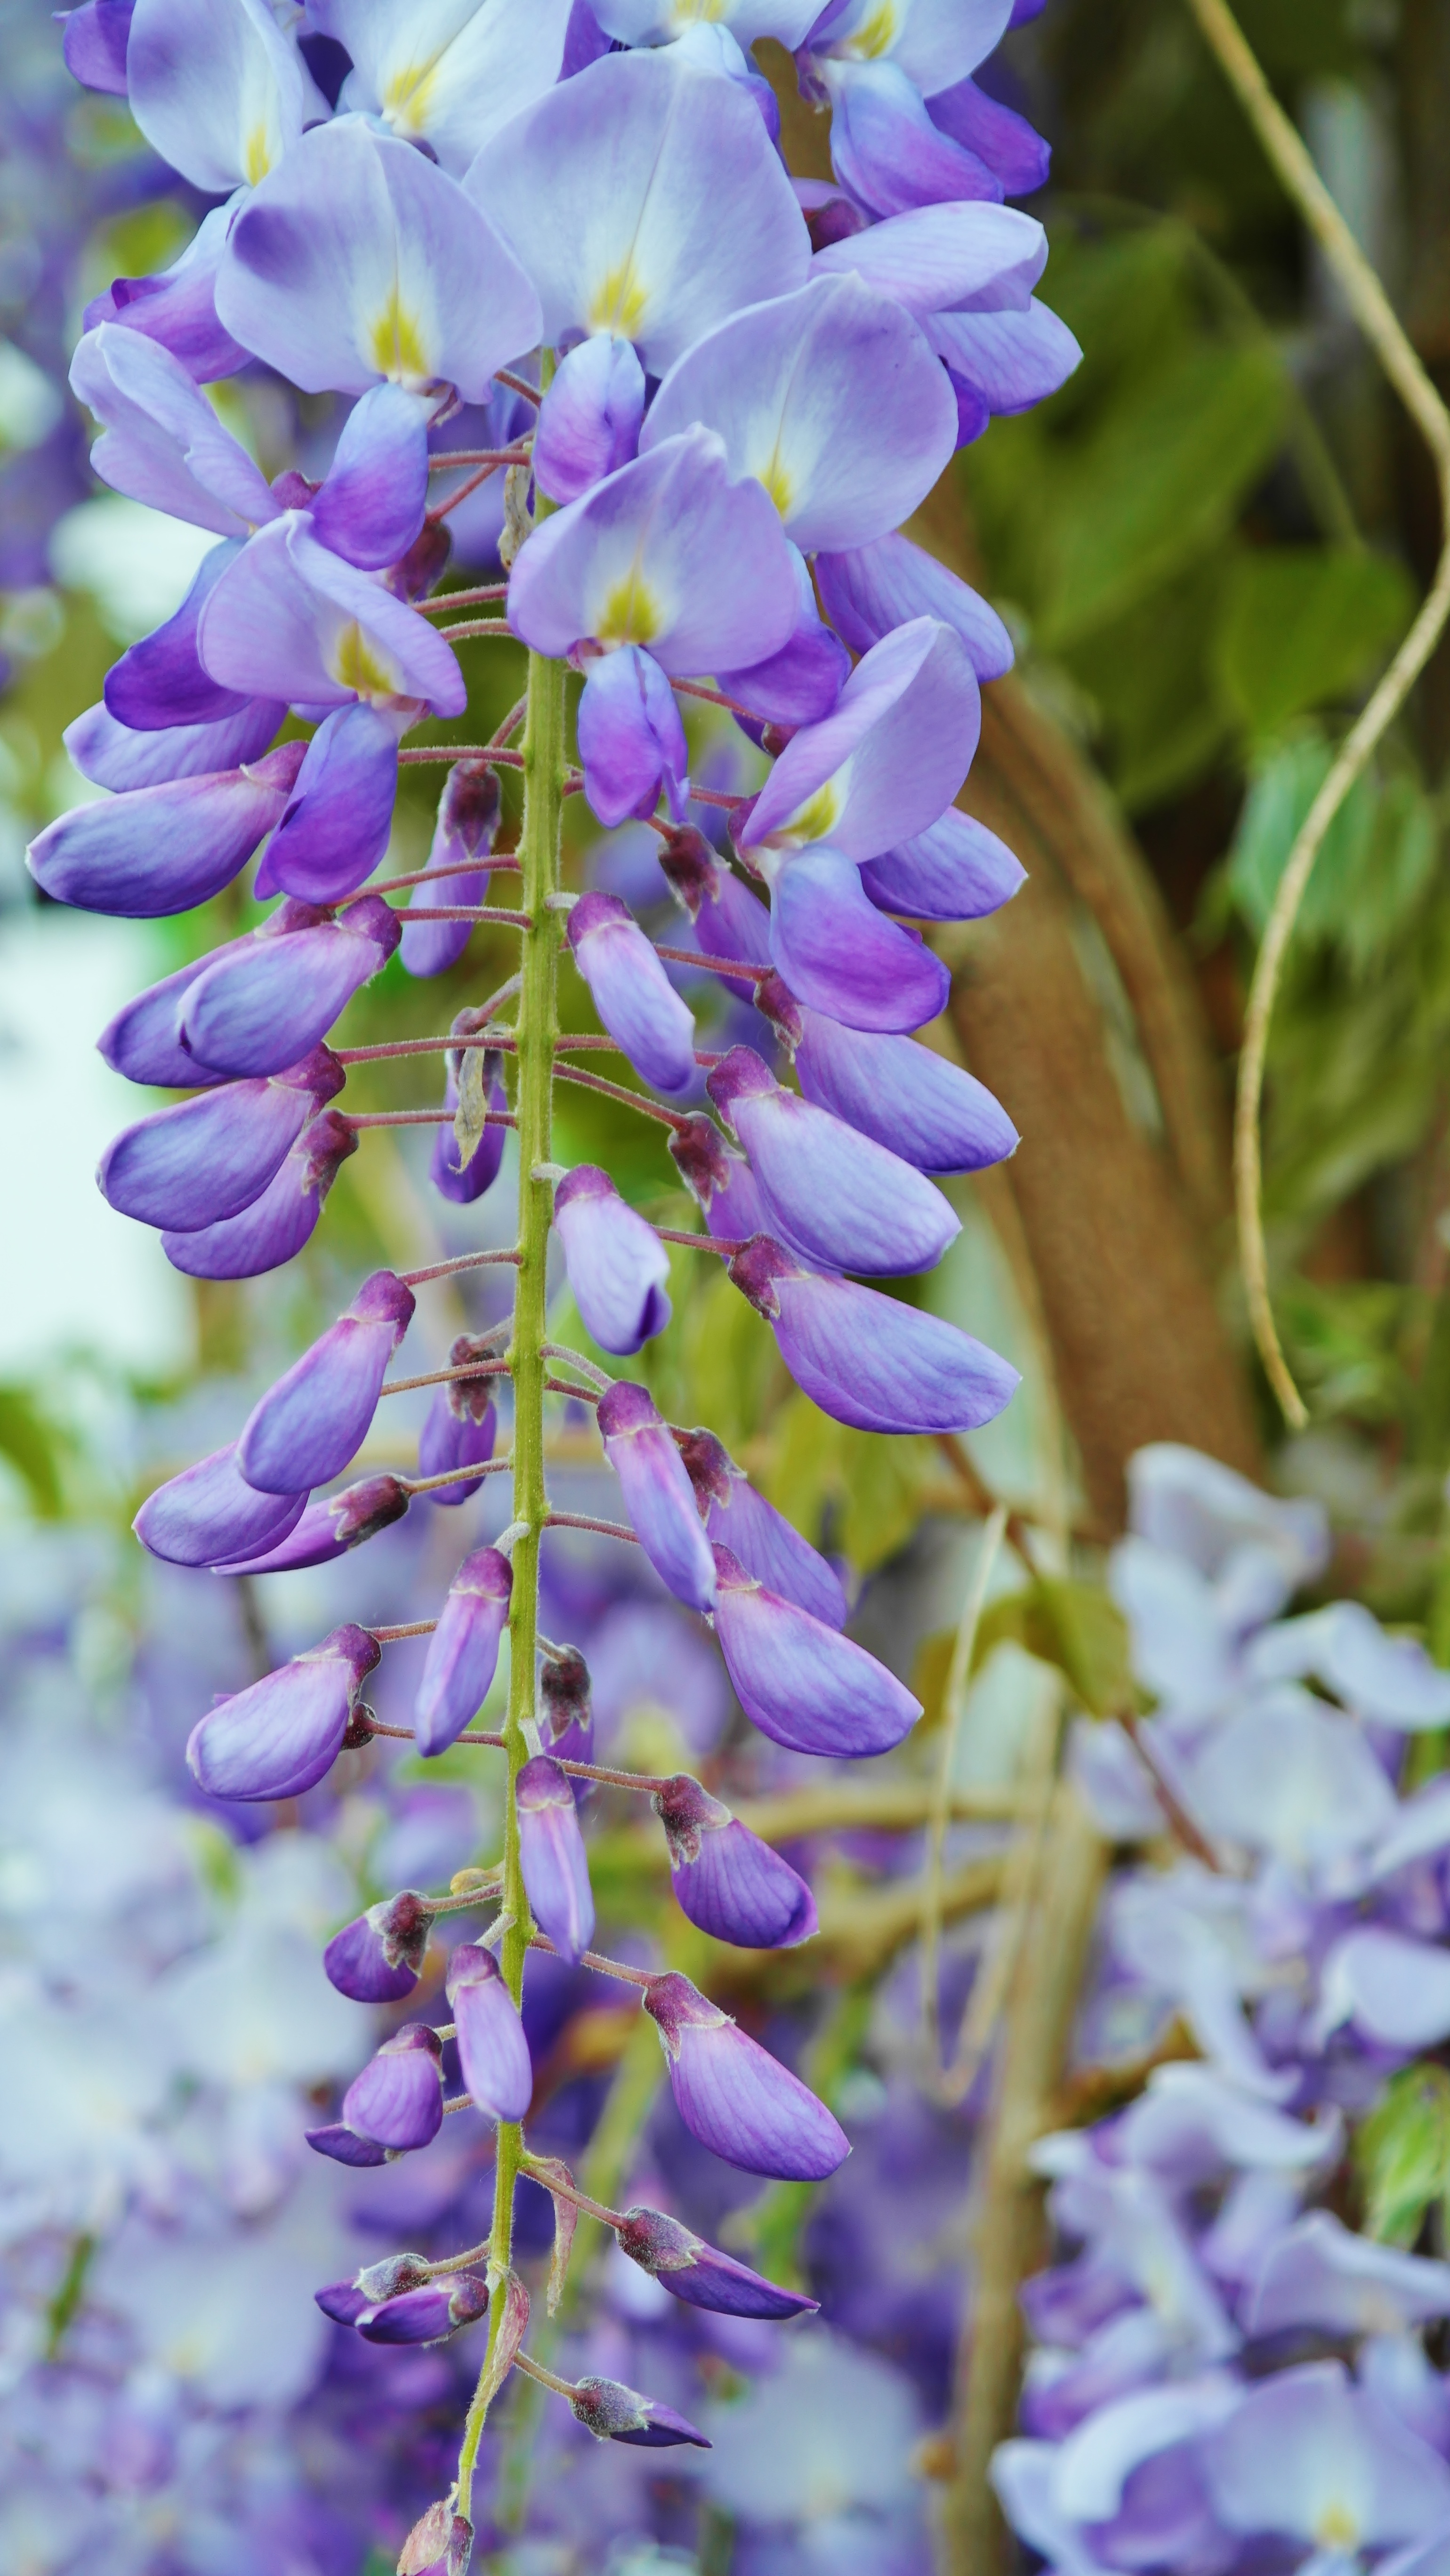
blossom, plant, flower, petal, bloom, herb, botany, blue, climber, close, flora, wildflower, flowers, acacia, lupin, macro photography, entwine, flowering plant, light blue, purple acacia, land plant